Rathconrath

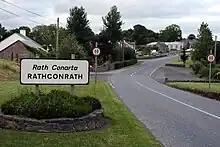
Rathconrath, approaching on the R392 from the West

Rathconrath is a village in County Westmeath, Ireland. It is situated on the R392 regional road west of Mullingar.